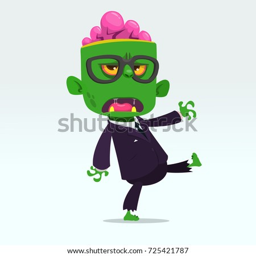
cartoon funny green zombie with big head in business suit isolated on a light gray background .